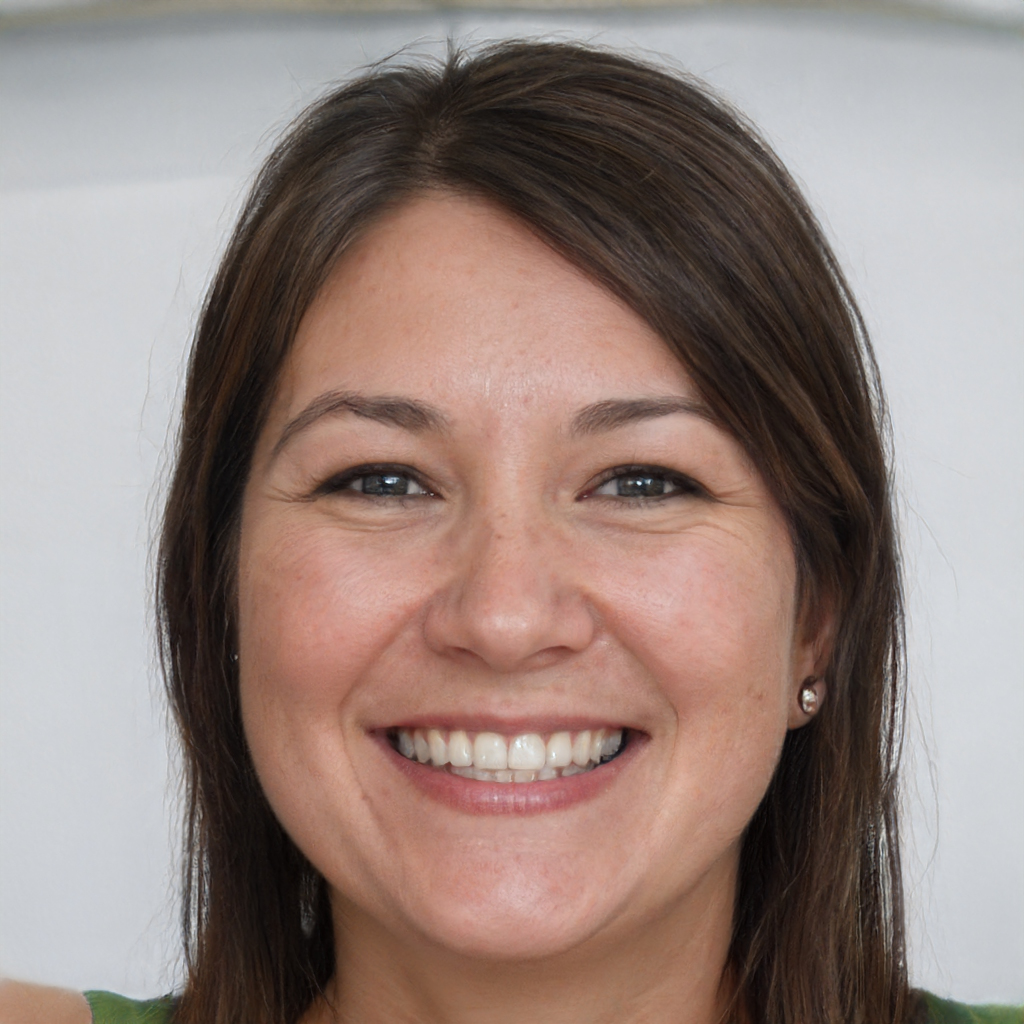
Gender: Female